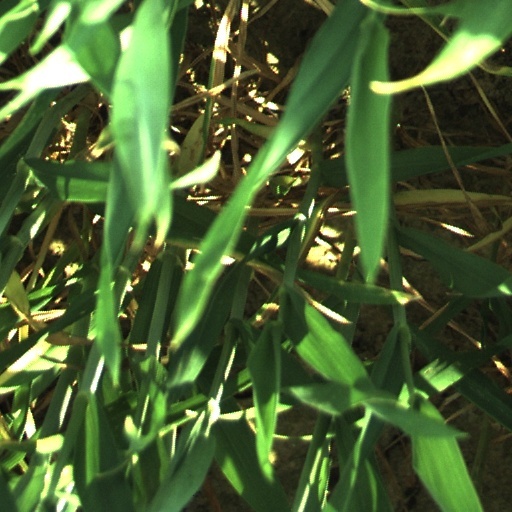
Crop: wheat